Honda CR-Z

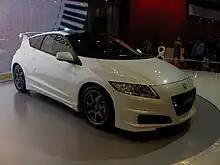
Honda CR-Z Mugen at the 2010 Australian International Motor Show.

A sportier and quicker variant called the CR-Z Mugen came with plenty of aftermarket parts from Honda's Motorsport division, Mugen. Parts include an Aero Package, a tweaked sports suspension, a special glossy black grille with daytime running lights, a triangular sports exhaust, carbon fiber shift knob, a set of 17-inch bronze/silver wheels in 7-spoke and minor interior cosmetic bits.